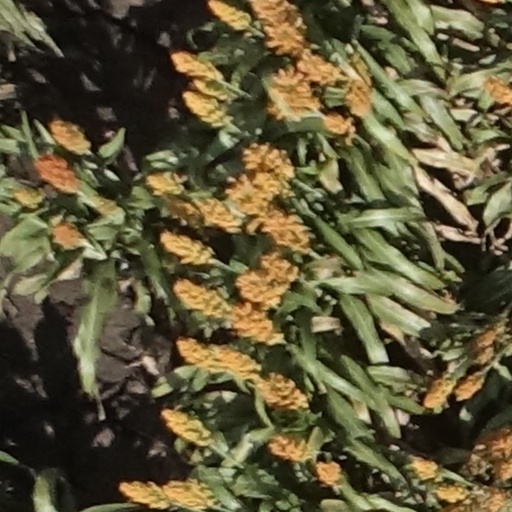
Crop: sorghum